Sunnyside (Tarrytown, New York)

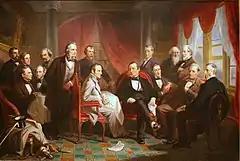
"Washington Irving and his Literary Friends at Sunnyside", by Christian Schussele (1864)

In 1832, Washington Irving visited his nephew Oscar Irving who lived near the old stone farmhouse. Irving had recently undertaken a substantial trip through the prairies of the Arkansas and Mississippi Rivers, and the frontier lifestyle made him lament his lack of a home of his own. He was also frustrated because he had lived most of his adult life as a guest in other people's homes. As Irving wrote, he was eager for a home and was "willing to pay a little unreasonably for it". Irving finally purchased the property on June 7, 1835, for $1,800; he would later, through the years, add to the property to expand the estate.